Vilnius Castle Complex

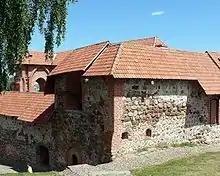
Remains of Upper Castle's Keep

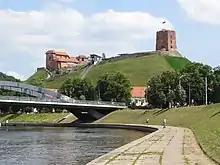
Upper Castle remains

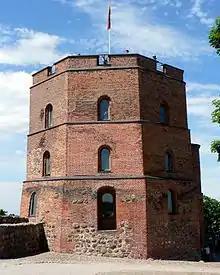
Remaining tower of the Upper Castle

Pagan Lithuania waged war with the Christian Orders for more than two centuries. The Orders were seeking to conquer Lithuania, stating that their motivation was the conversion of pagan Lithuanians to Catholicism. As Vilnius evolved into one of the most important cities in the state, it became a primary military target. The Castle Complex was attacked by the Teutonic Order in 1365, 1375, 1377, 1383, 1390, 1392, 1394 and 1402, but was never completely taken. The most damaging assaults were led by the Teutonic Order marshals Engelhard Rabe von Wildstein and Konrad von Wallenrode in 1390 during the Lithuanian Civil War (1389–1392) between Vytautas the Great and his cousin Jogaila. Many noblemen from Western Europe participated in this military campaign, including Henry, Earl of Derby, the future king Henry IV of England, with 300 knights, and the Livonian Knights, commanded by their Grand Master. At times during the civil war, Vytautas supported the Orders' attacks on the castles, having struck an alliance with them in his quest for the title of Grand Duke of Lithuania.